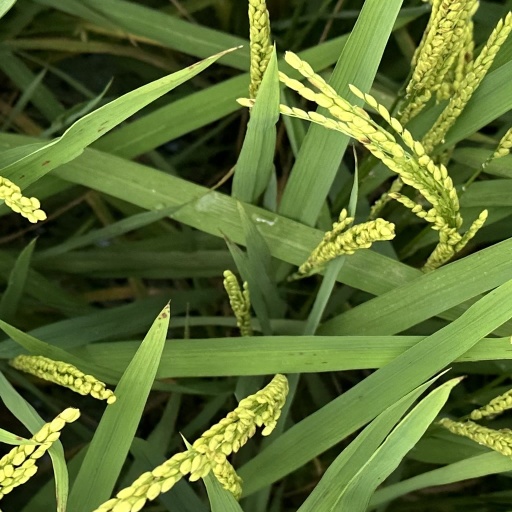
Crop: rice